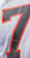
Number: 7